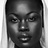
Emotion: neutral